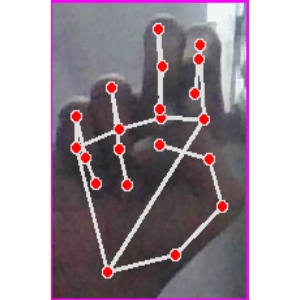
अक्षर: ह